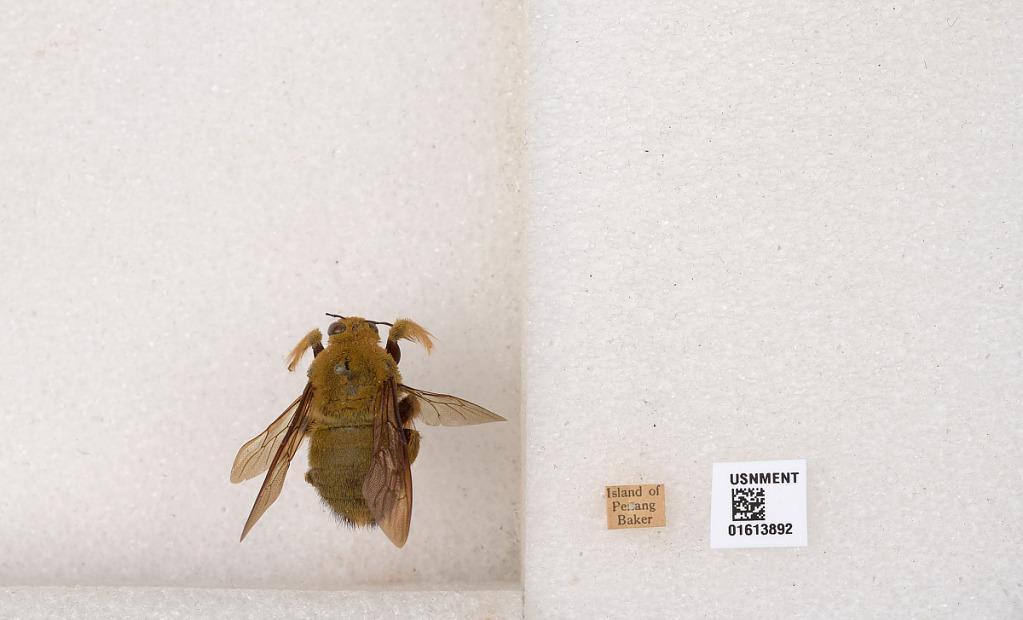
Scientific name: Xylocopa (Koptortosoma) sp.
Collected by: Baker
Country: Malaysia
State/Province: Penang
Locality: Island of Penang